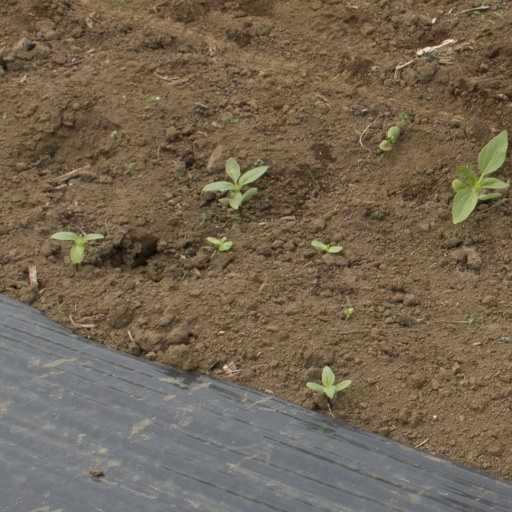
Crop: Jerusalem artichoke